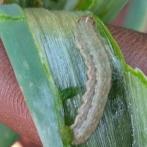
Crop: Onion
Condition: caterpillar-p